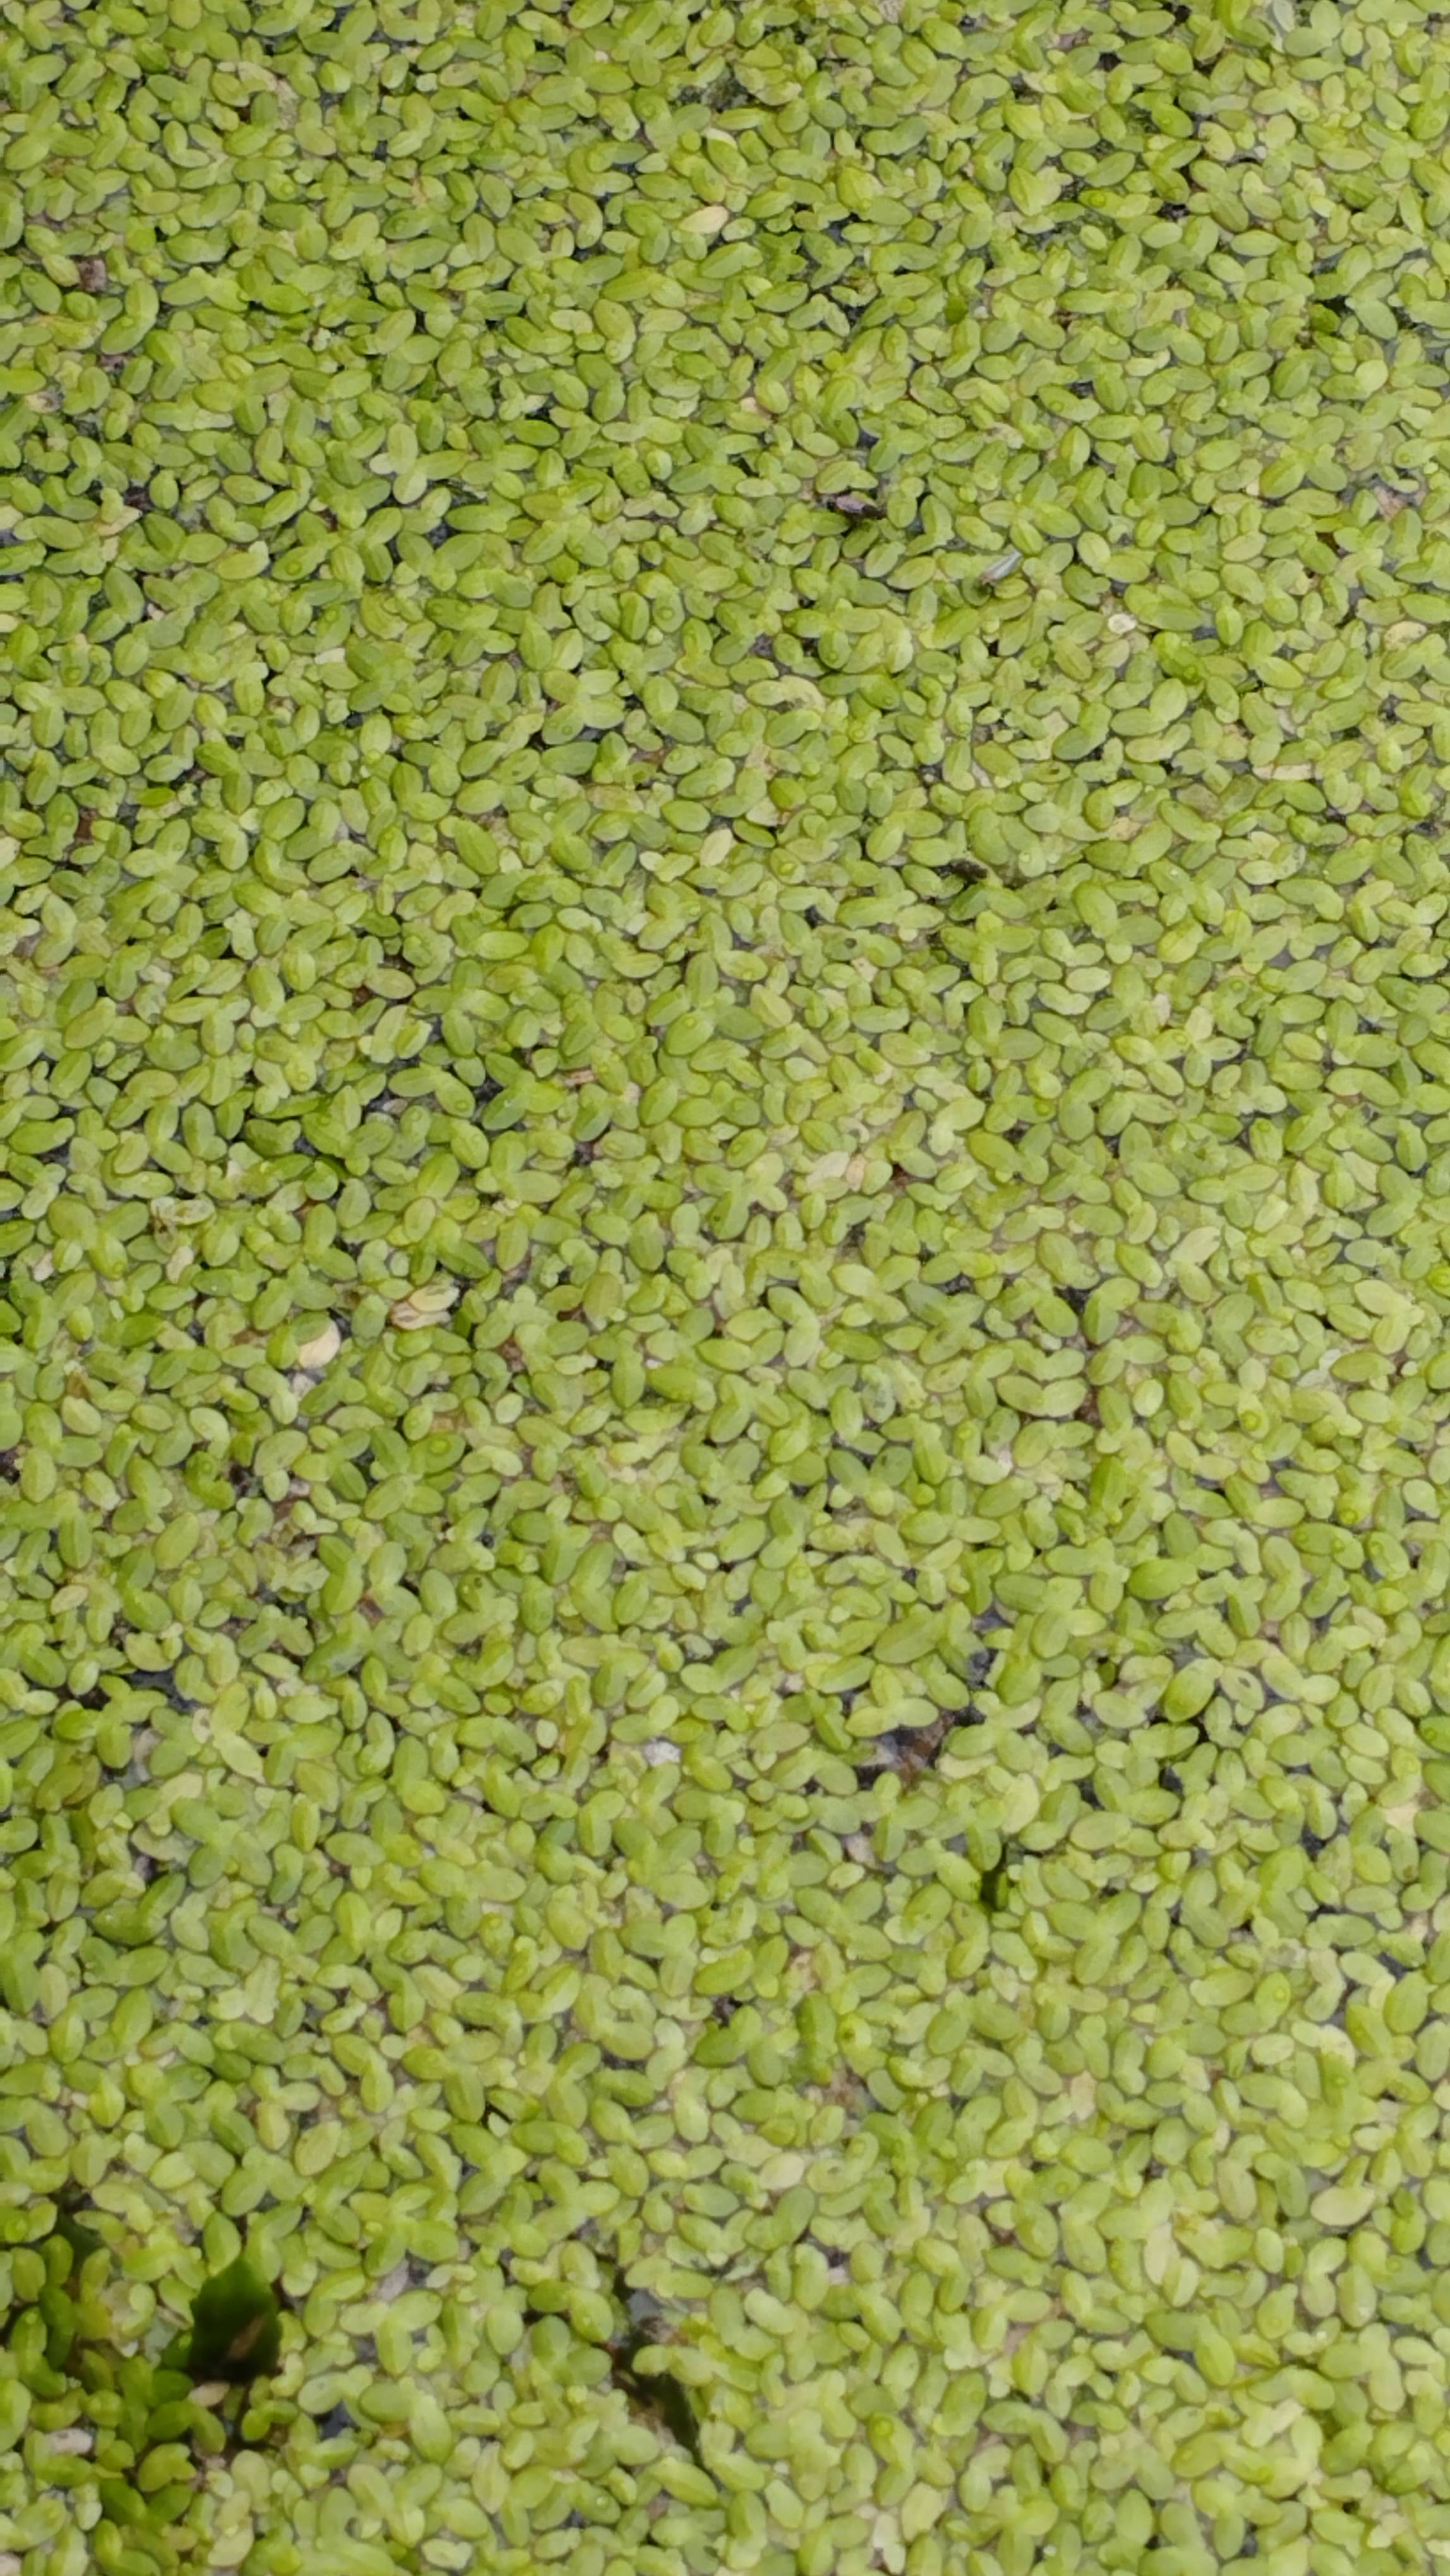
Species: Common Duckweeds (Lemna minor)